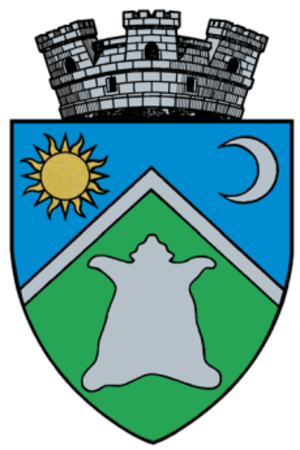
Sovata ou Szováta en hongrois est une ville roumaine du județ de Mureș, dans la région historique de Transylvanie et dans la région de développement du Centre. Sovata est une station thermale et de villégiature très renommée qui attire de nombreux touristes grâce à ses lacs salés.